Alcatraz Versus the Evil Librarians

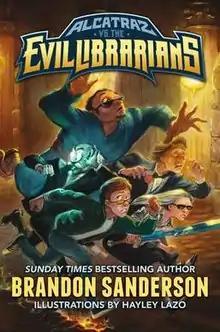
Cover of "Alcatraz Versus the Evil Librarians" (Tor edition), Brandon Sanderson's first juvenile fiction novel.

Alcatraz Versus the Evil Librarians is a juvenile novel written by American author Brandon Sanderson, published in October 2007 by Scholastic Press. The book is named after its main character, Alcatraz Smedry.